Paulo António de Carvalho e Mendonça

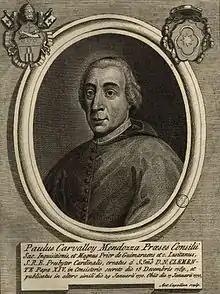
Paulo António de Carvalho e Mendonça. Engraving undated. Artist unknown.

Paulo António de Carvalho e Mendonça (1702–1770) was a Portuguese priest and a cardinal, a court official who served as supervisor of the house and properties of Queen Mariana Vítoria, President of the Senate of Lisbon, a Canon of Lisbon Cathedral, Grand Prior of the College of Guimarães and Inquisitor-General of the Holy Inquisition.